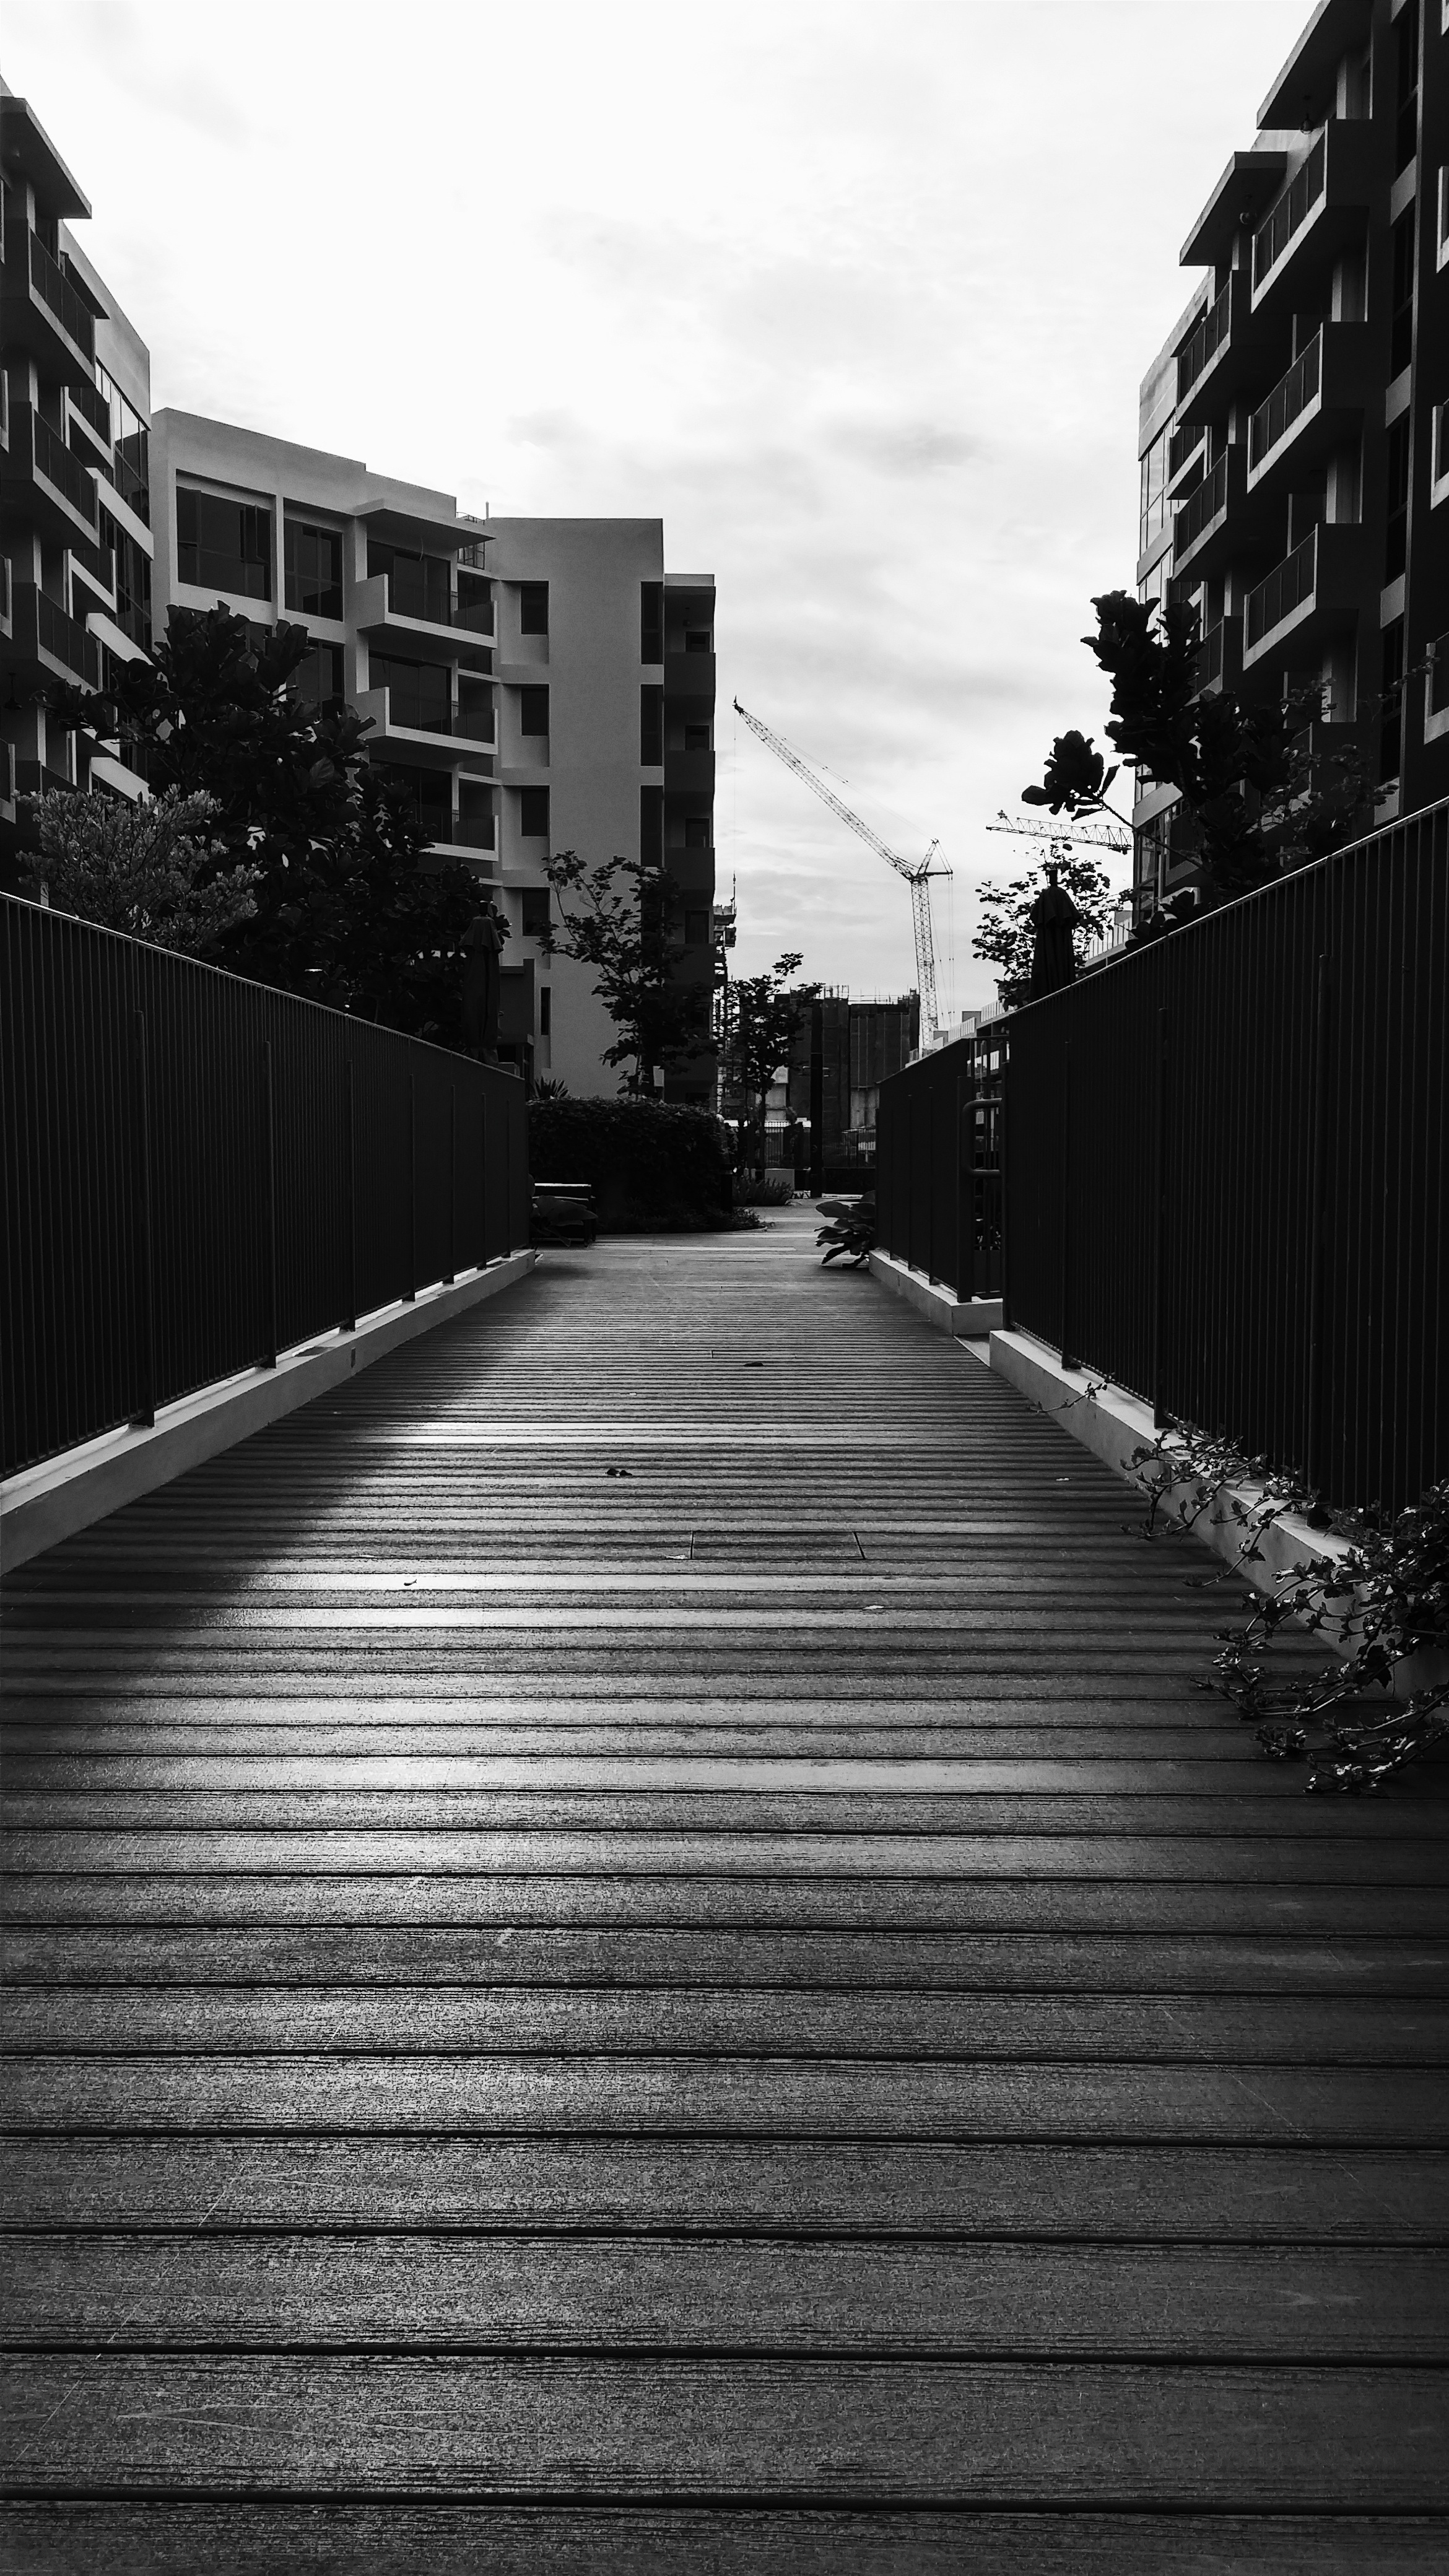
light, black and white, wood, white, street, line, darkness, black, monochrome, shape, monochrome photography